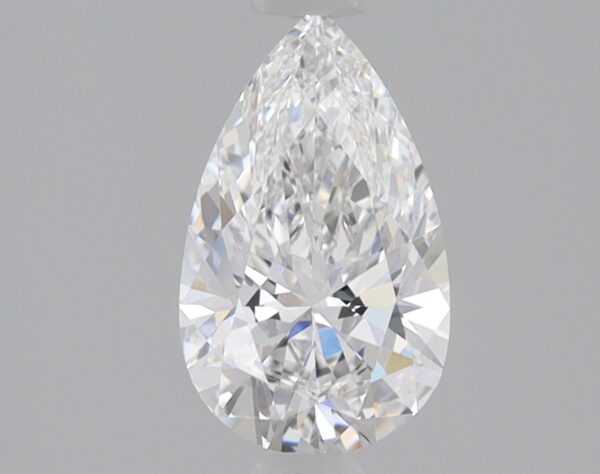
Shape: pear
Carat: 0.83
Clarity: VVS1
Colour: E
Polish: EX
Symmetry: EX
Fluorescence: NONE
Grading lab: IGI
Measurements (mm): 8.58 x 5.2 x 3.24